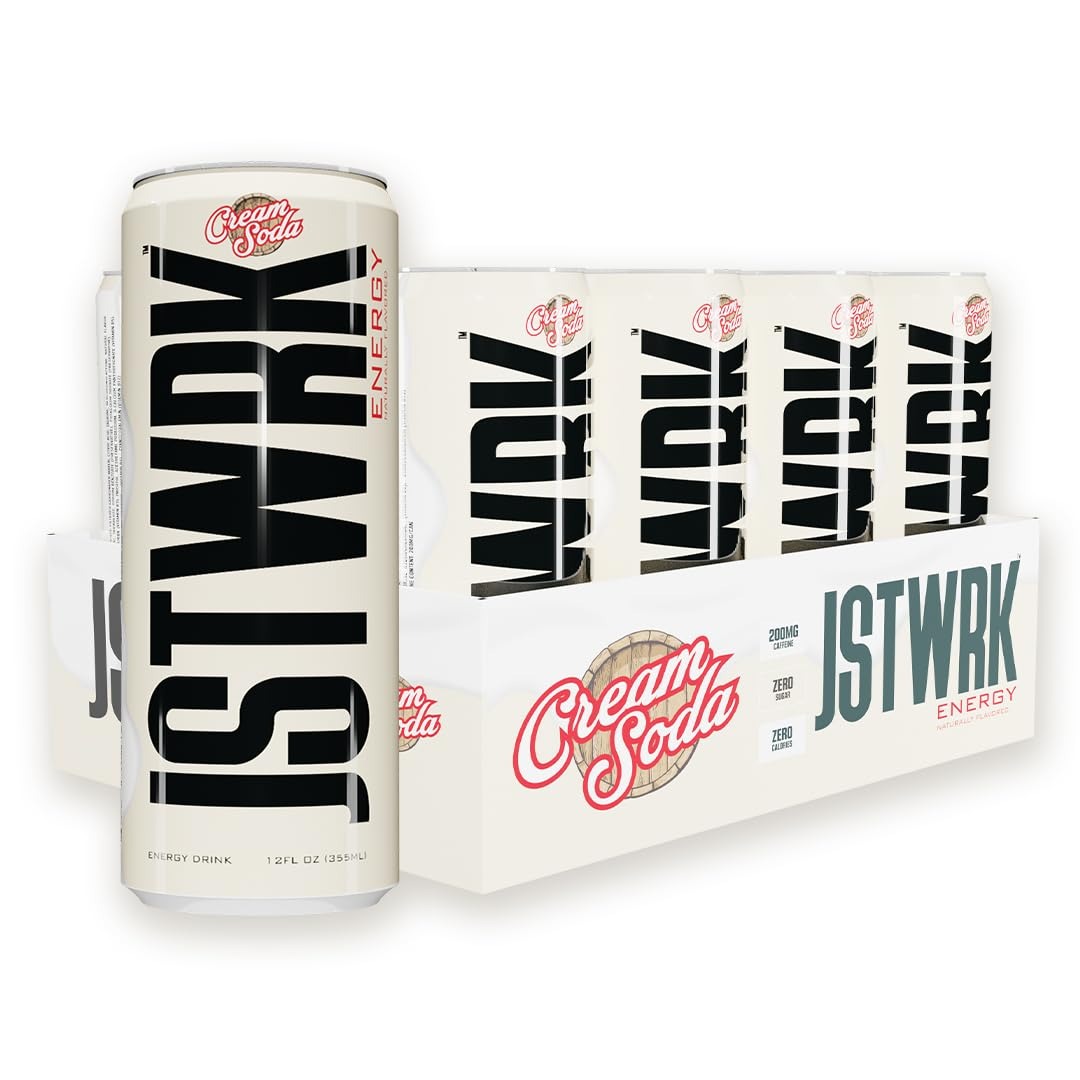
Item Name: JST WRK Energy Drink - 12-Pack, Sugar-Free, Zero Calories, No Sugar Alcohols, 12 Fl Oz., 200 milligrams Caffeine (Cream Soda)
Bullet Point 1: ENERGY FOR EVERY OCCASION: Whether you're going to work on a Monday morning, hitting the gym, studying for that next big exam, or running errands on the weekend, JST WRK ENERGY is here to fuel your every move.
Bullet Point 2: SMOOTH ENERGY: Every 12 FL OZ can of JST WRK ENERGY contains 200 milligrams of caffeine along with B-Vitamins, Inositol, and Taurine. This combination of ingredients delivers smooth energy without the crash or jitters.
Bullet Point 3: REFRESHING & UNIQUE FLAVORS: We offer several delicious and refreshing flavors such as Shark Bite (Orange Mango), Glacier (Grapefruit Citrus), Cherry, Blue Raspberry, Unicorn (Rainbow Sherbet), Deadlifts & Gummy Bears, Lemon Ice, Melon Pop
Bullet Point 4: ZERO GUILT: Every flavor of JST WRK ENERGY is zero calories, zero carb, and free from sugar alcohols, gluten, dairy, and soy.
Bullet Point 5: ENERGY, FOCUS, ENDURANCE: JST WRK ENERGY is formulated to boost your energy levels, focus, and endurance.
Product Description: Whether you're going to work on a Monday morning, hitting the gym, studying for that next big exam, or running errands on the weekend, JST WRK Energy is here to fuel your every move. With zero calories, zero sugar, zero carbs, no sugar alcohols, and 200 milligrams of caffeine, JST WRK Energy delivers high focus and clean energy without the bullsh*t.
Value: 144.0
Unit: Fl Oz

Price: 29.99